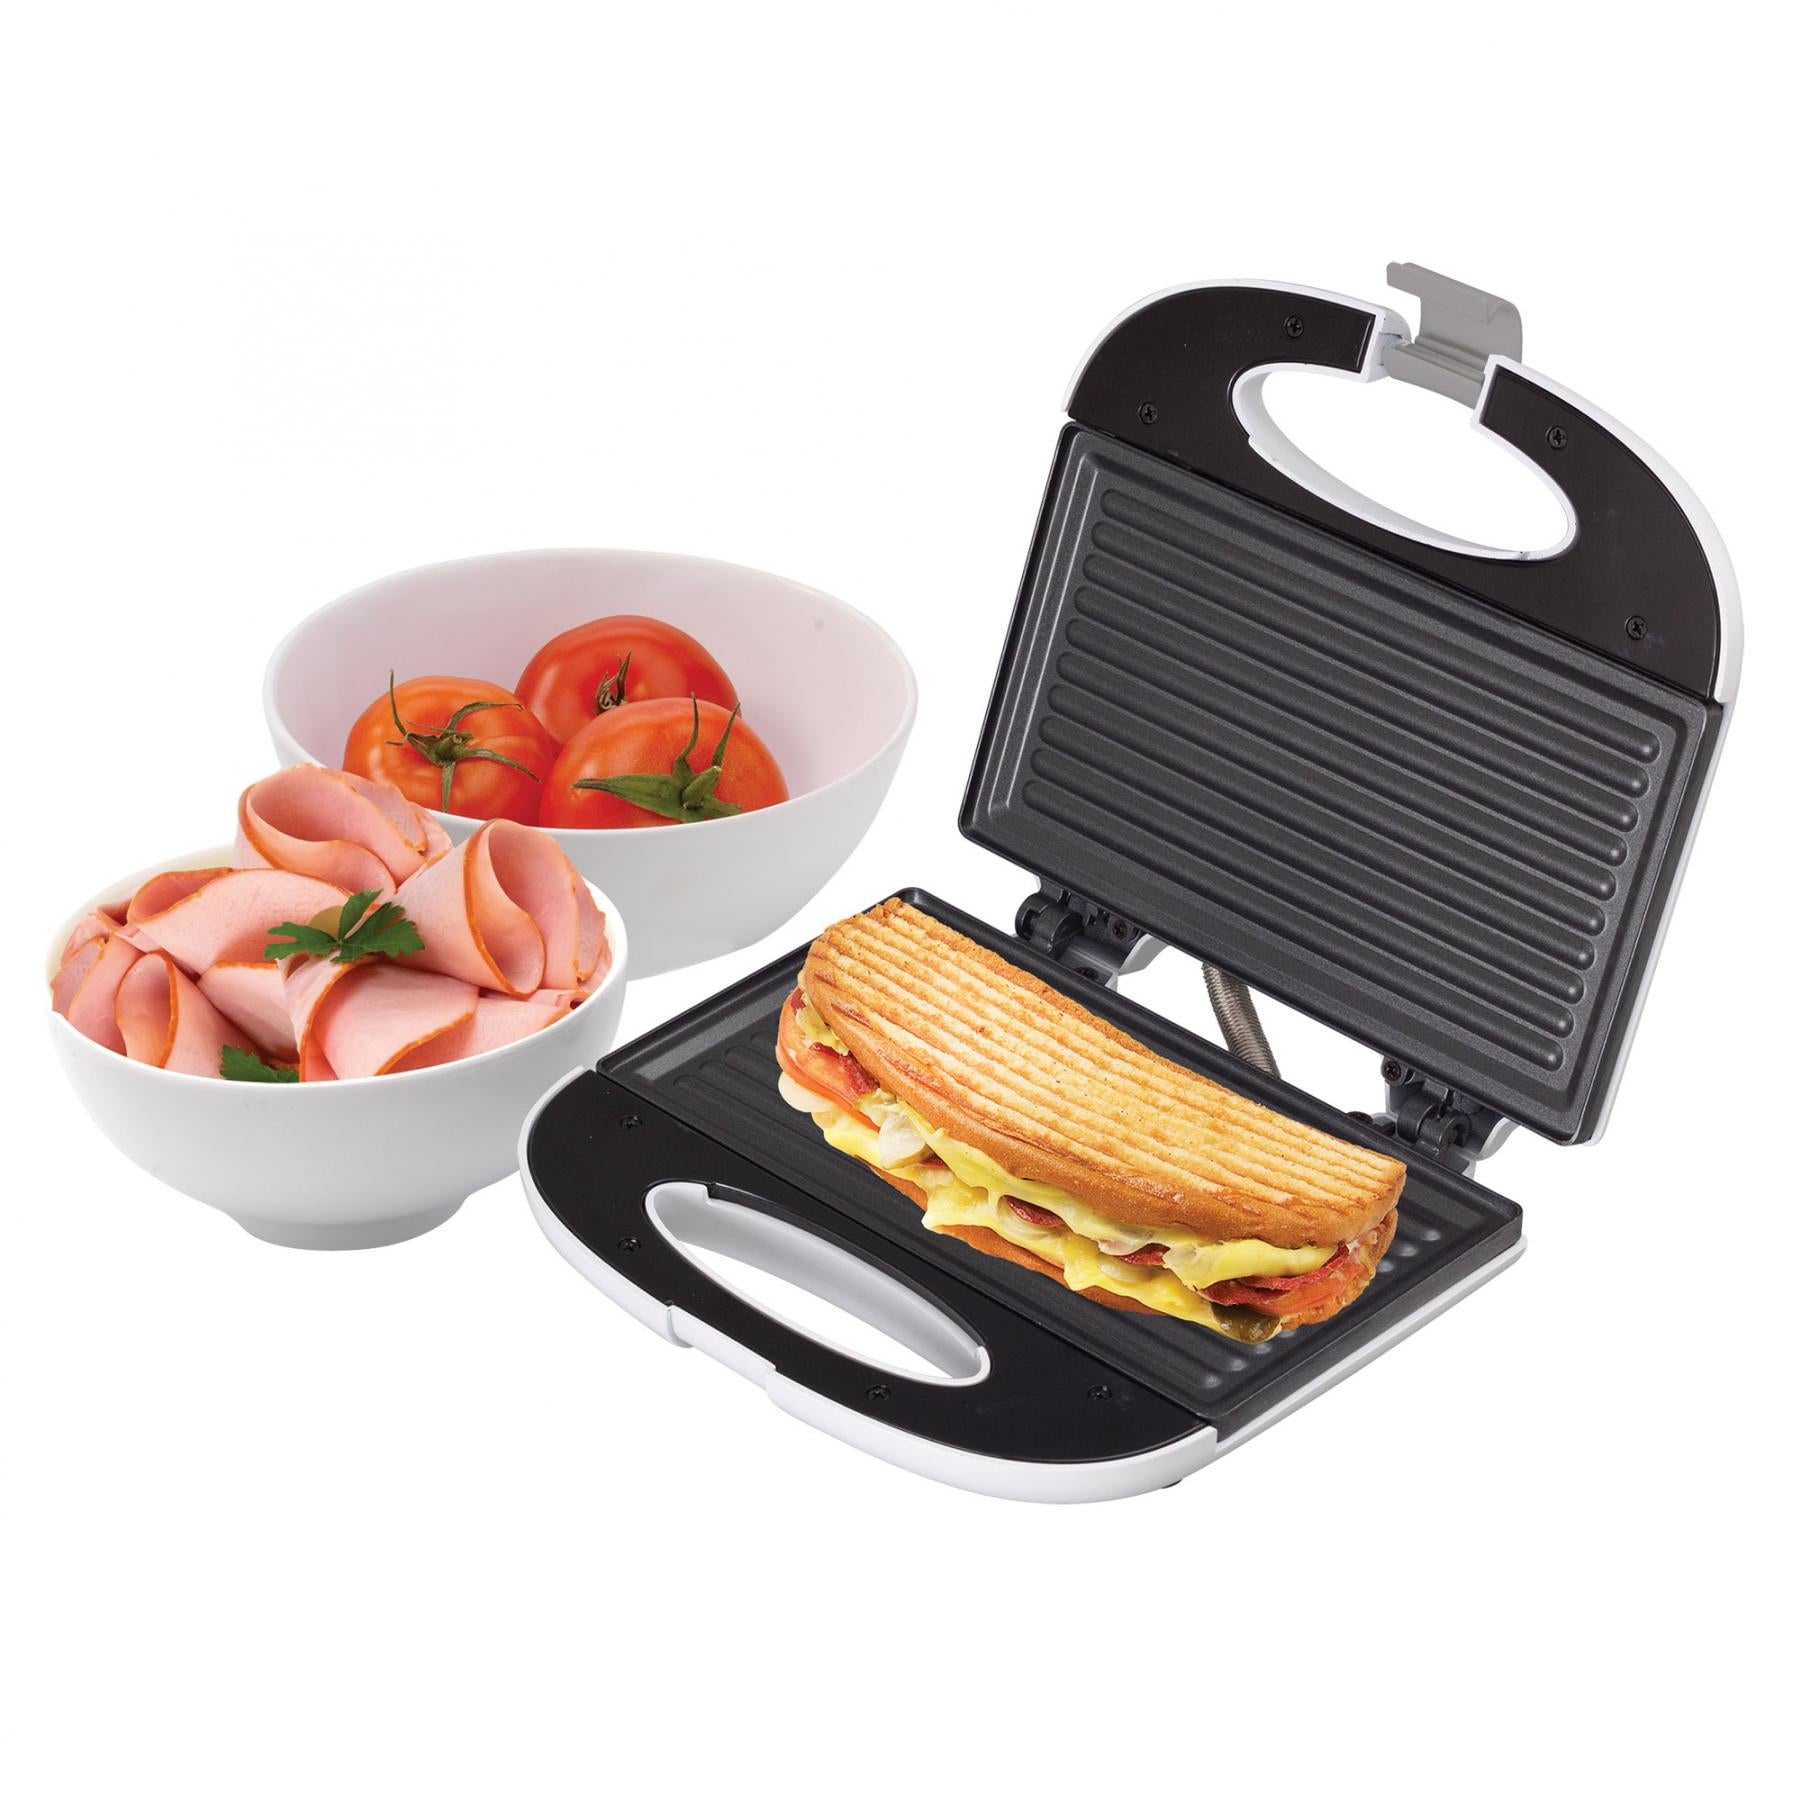
Sandwichmaker panini, 750 W HG P 01
Brand: Somogyi Elektronic
Sandwichmaker panini, 750 W HG P 01 • preparare 2 sandwich-uri mai mici sau unul mare • indicator luminos sub tensiune / pregătit pentru prăjire • suprafață de prăjire antiaderentă • curățare ușoară • suport cablu
Category: Home & Garden > Kitchen & Dining > Kitchen Appliances > Toasters & Grills > Sandwich Makers